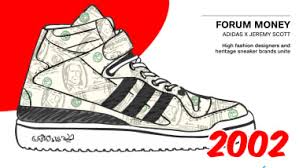
Label: Sneaker